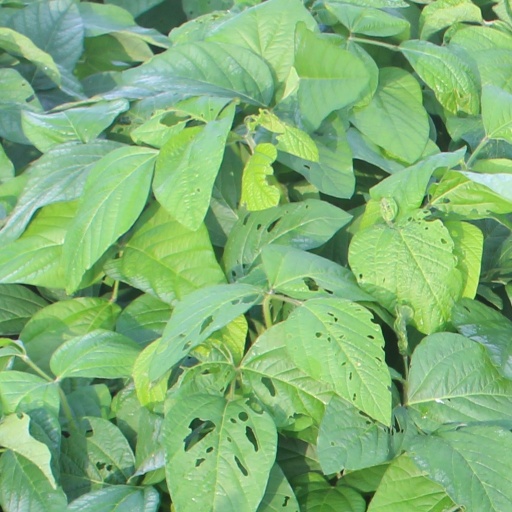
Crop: soybean